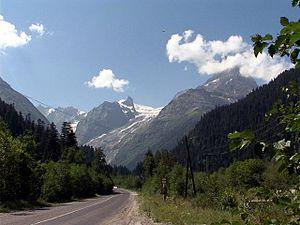
Dombaï est une commune urbaine et une station de ski de la République autonome karatchaïevo-tcherkesse, en Russie.
La réserve naturelle de Teberda est une réserve naturelle d'État située dans le Caucase de l'Ouest en Karatchaïévo-Tcherkessie. Elle se trouve précisément dans les hauteurs de Karatchaïevsk et les versants nord du Caucase principal. Elle a été fondée en 1935 et inaugurée le 23 janvier 1936. Elle a été désignée réserve de biosphère par l'Unesco en 1997.